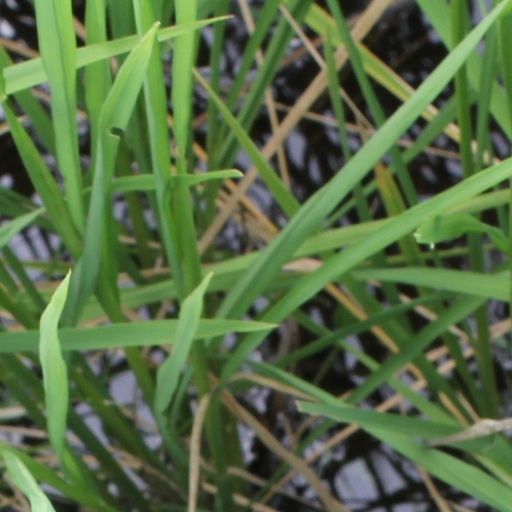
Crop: rice